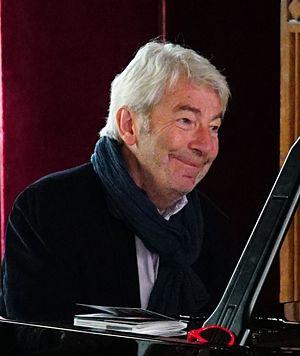
Jean-Philippe Collard présentant les Flâneries musicales 20105 en la demeure des comtes de chamapgne.
Jean-Philippe Collard est un pianiste classique français né le 27 janvier 1948 à Mareuil-sur-Ay.